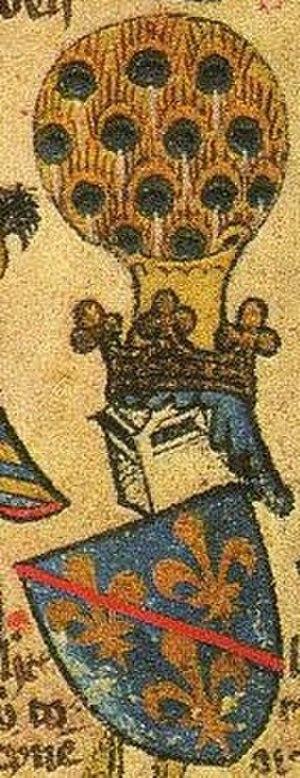
La maison de Valois-Alençon est un rameau cadet de la maison de Valois et qui a reçu en apanage le comté d'Alençon en 1286. Elle est issue de Charles II d'Alençon, second fils de Charles de Valois. La lignée porte tout d'abord le titre de comte d'Alençon, puis celui de duc d'Alençon à partir de 1414. Elle s'éteint en 1525 avec la mort de Charles IV d'Alençon, beau-frère du roi de France François Iᵉʳ et seconde personne de France.
Pierre II de Valois, né en 1340, mort à Argentan le 20 septembre 1404, comte d'Alençon, du Perche et de Porhoët, fils de Charles II d'Alençon, comte d'Alençon et du Perche, et de Marie de la Cerda, petite-fille de Ferdinand de Castille-La Cerda et de Blanche de France. Il est un descendant de Saint Louis.